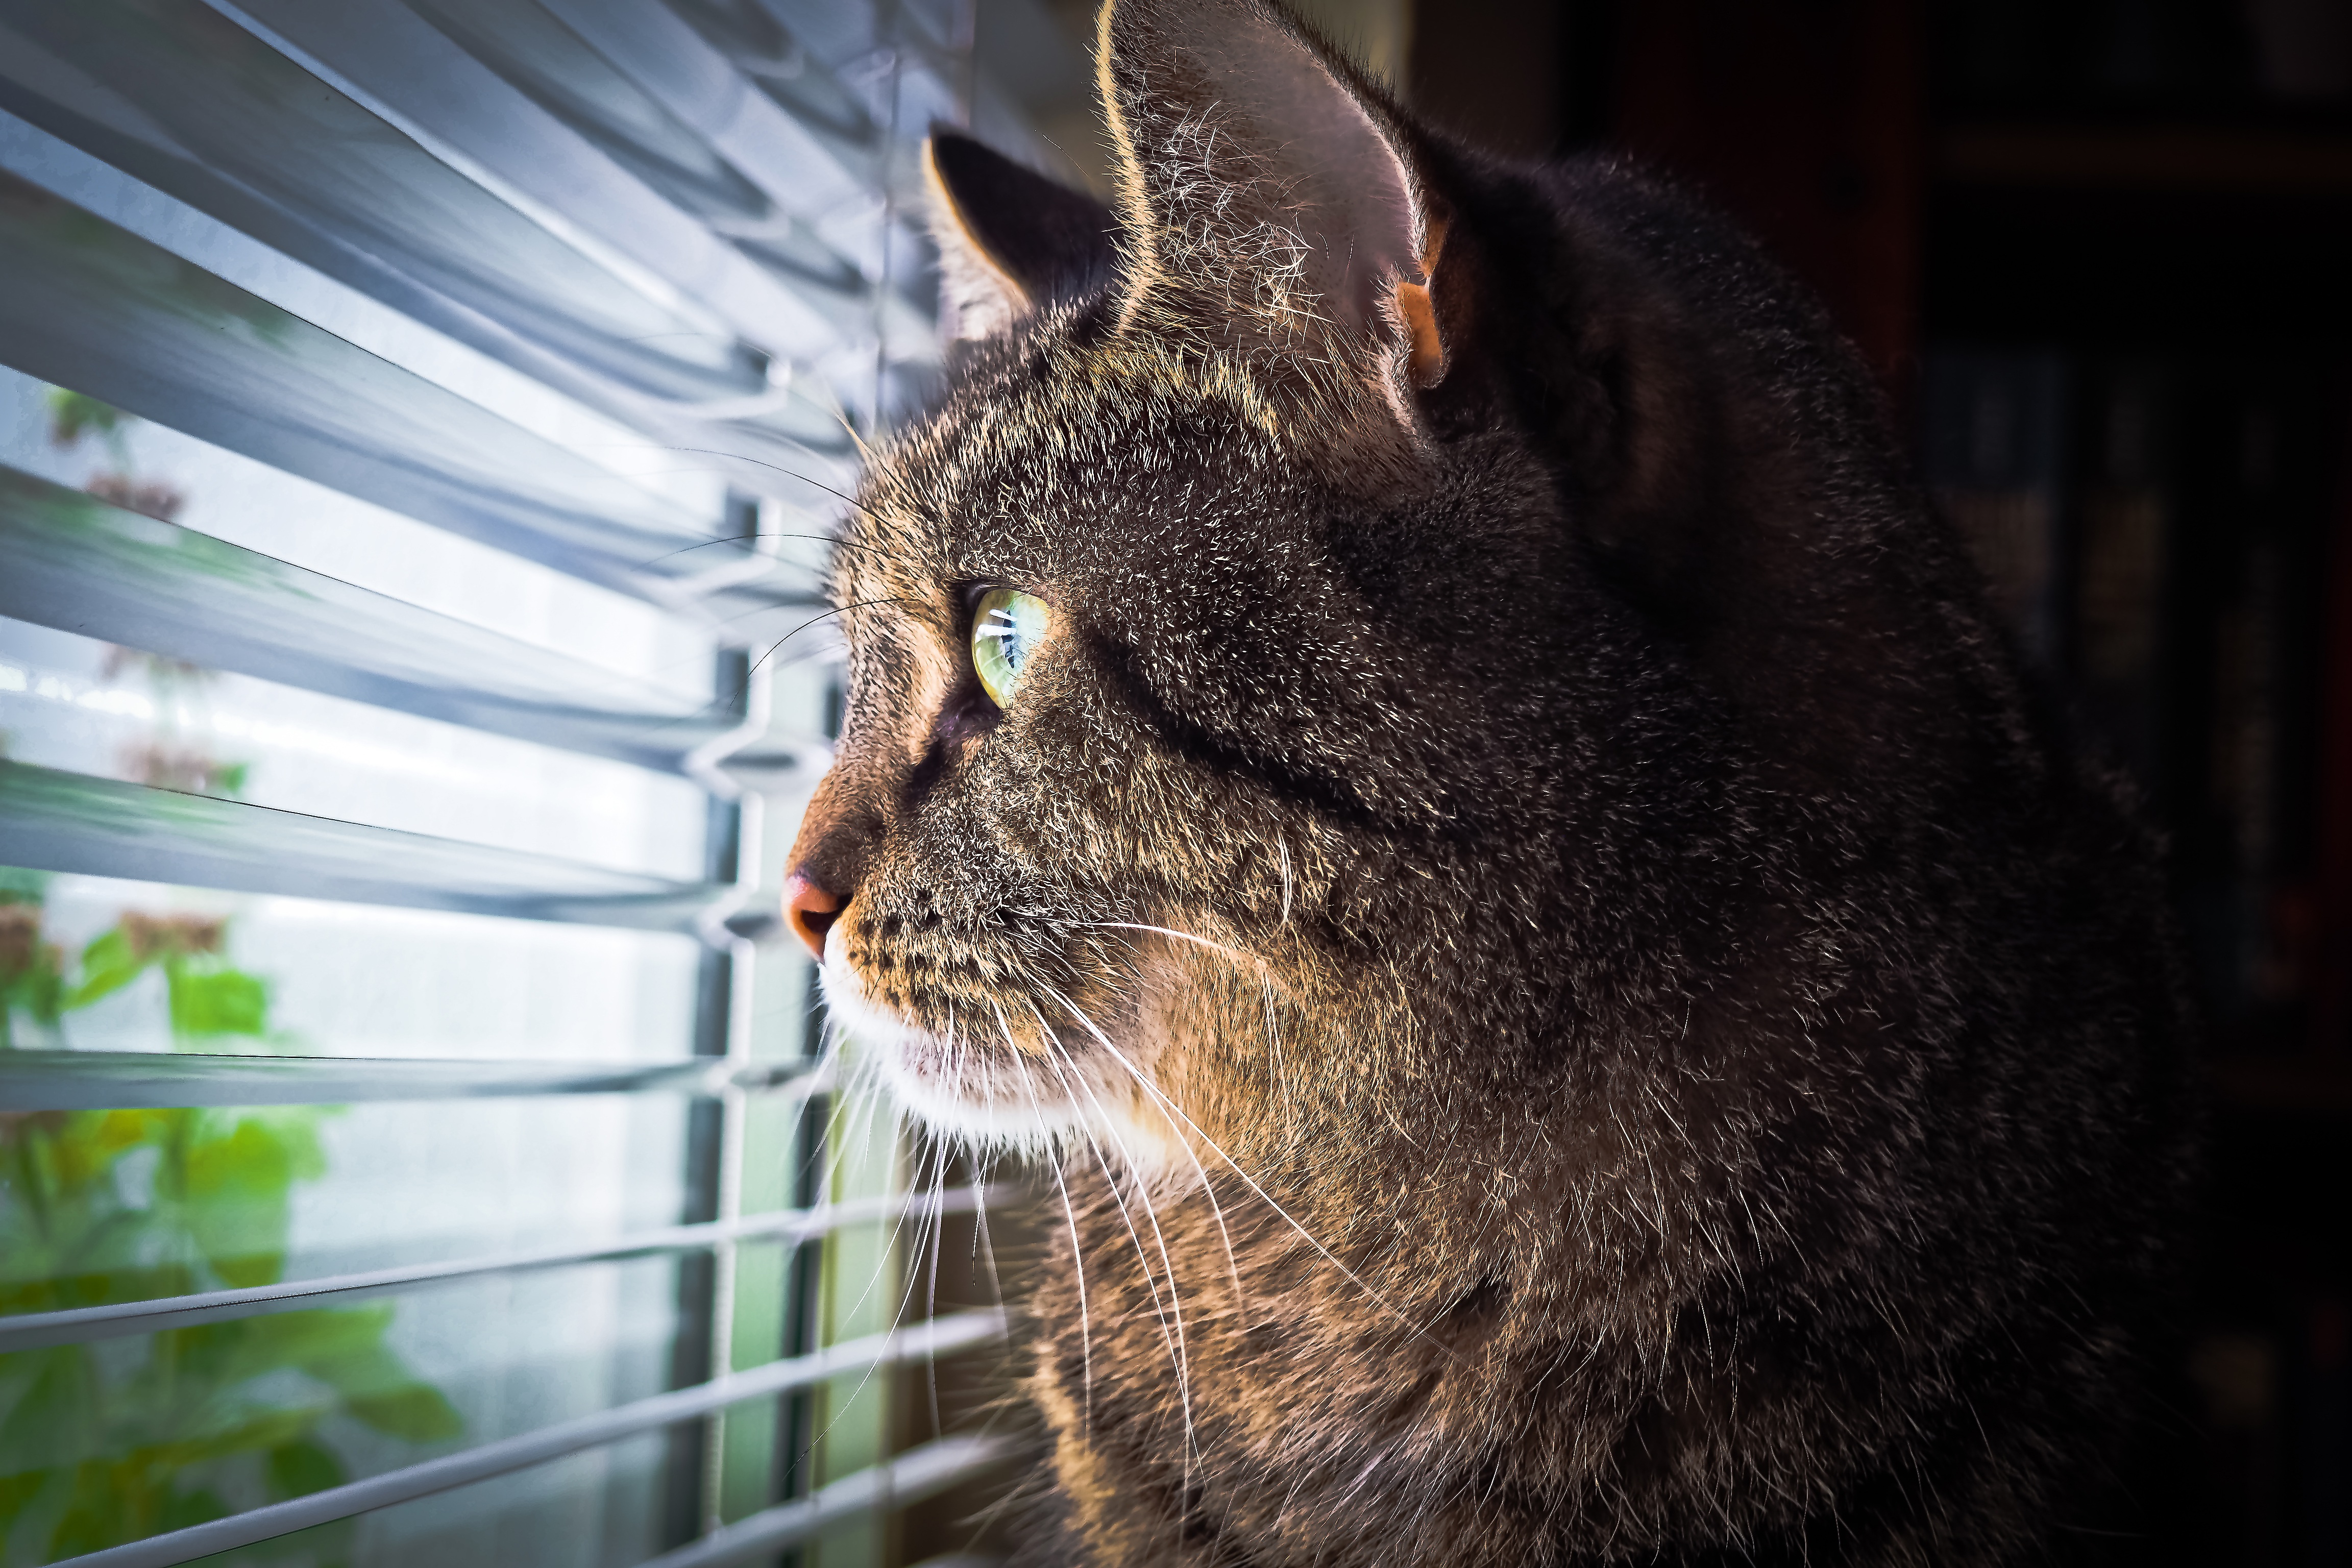
nature, hair, sweet, view, animal, cute, pet, fur, portrait, cat, mammal, rest, close, fauna, close up, face, nose, eyes, whiskers, adidas, furry, head, vertebrate, creature, expression, mieze, curious, attention, animal world, domestic cat, wildlife photography, animal portrait, mackerel, tiger cat, cat face, graceful, cat's eyes, cat portrait, beard hair, awakened, small to medium sized cats, cat like mammal